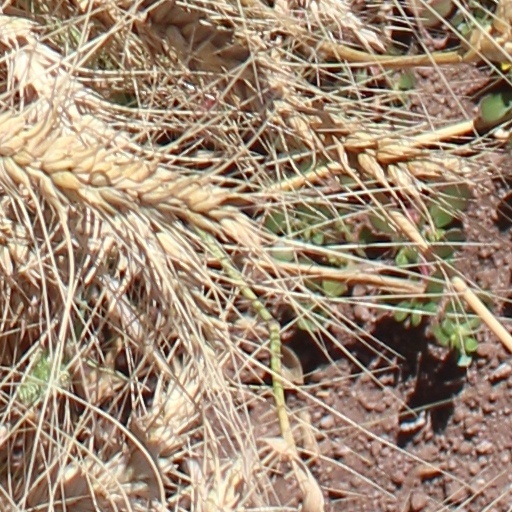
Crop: wheat